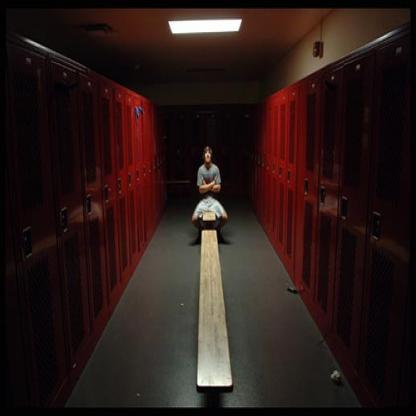
Scene: Indoor